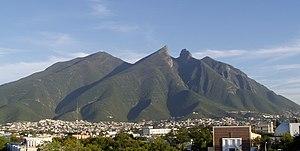
Monterrey est une ville de 1,1 million d'habitants située dans le nord-est du Mexique, capitale de l'État du Nuevo León.
Le Cerro de la Silla est une montagne du Mexique culminant à 1 820 m d'altitude dans la Sierra Madre orientale. Elle caractérise la région de Monterrey. Elle comporte quatre pics, appelés Antena, Norte, Sur et La Virgen.